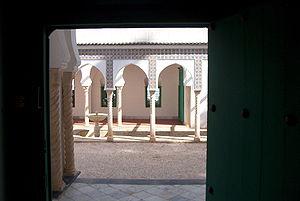
La cour de la villa Abd-el-Tif
La villa Abd-el-Tif est un petit palais situé dans la campagne de la commune d'Alger. Exemple d'architecture des djenans du XVIIIᵉ siècle, il a hébergé de 1907 à 1962 des peintres venus de métropole sur le principe de la villa Médicis à Rome et, plus tard, de la Casa Vélasquez à Madrid.